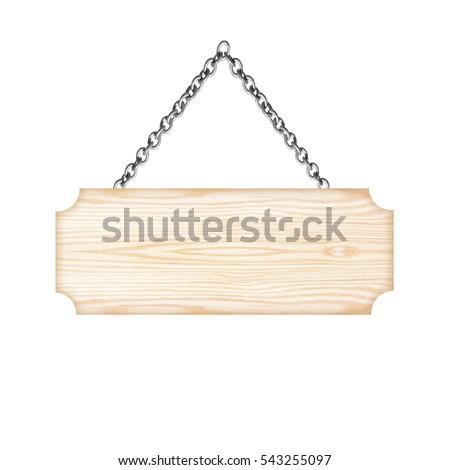
wooden sign hanging on a chain isolated on white background